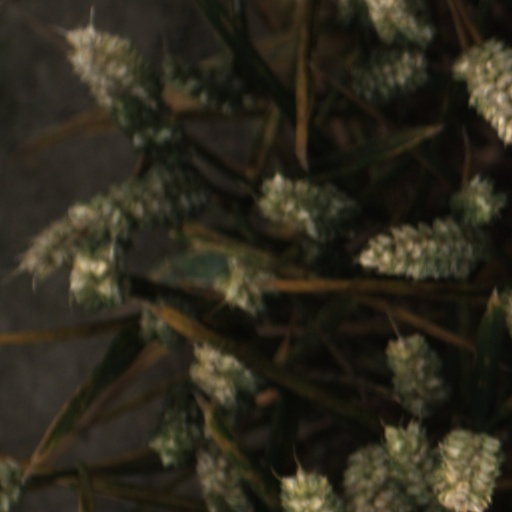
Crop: wheat